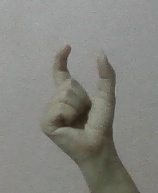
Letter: nun